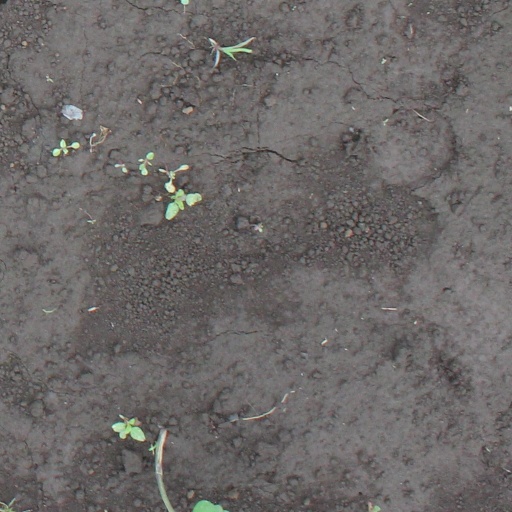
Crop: soybean